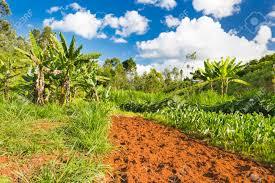
Ni msimu wa mvua nyingi,mkulima anatayarisha shamba lake vizuri tayari kupanda mimea yake,pia amepanda mimea kama ndizi,mahindi na pia kuna nyasi za ng'ombe.